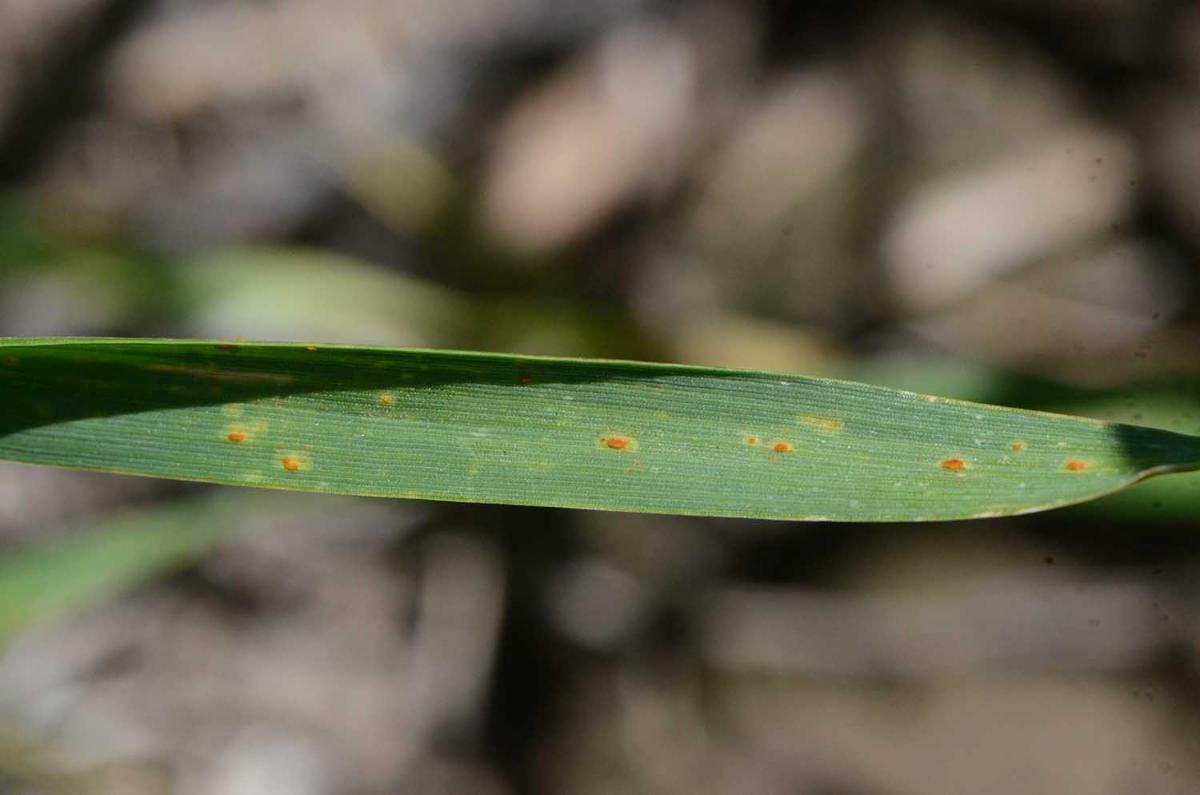
Plant: Wheat
Disease: wheat leaf rust